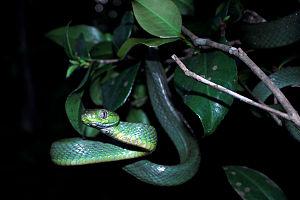
Boiga cyanea est une espèce de serpents de la famille des Colubridae.